Bohemia

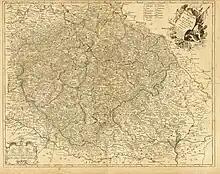
Detailed map of Bohemia, 1742

Bohemia's formal independence was further jeopardized when the Bohemian Diet approved administrative reform in 1749. It included the indivisibility of the Habsburg Empire and the centralization of rule, which essentially meant the merging of the Royal Bohemian Chancellery with the Austrian Chancellery.